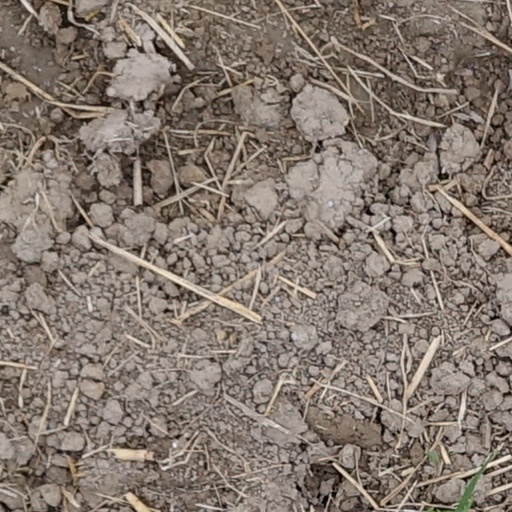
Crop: wheat